Mohamed Salah

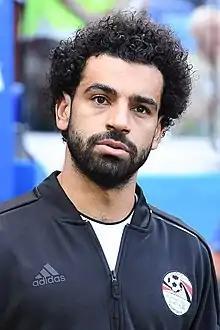
Salah with Egypt at the 2018 FIFA World Cup

Mohamed Salah Hamed Mahrous Ghaly (born 15 June 1992), also known as Mo Salah, is an Egyptian professional footballer who plays as a right winger or forward for club Liverpool and captains the Egypt national team. Often dubbed the "Egyptian King", he is widely regarded as one of the best players of his generation and one of the greatest wingers of all time. He is known for his clinical finishing, dribbling, speed, and playmaking abilities. He ranks fifth for the all-time African men's top goal scorers in international football and the second-highest for an African player from the 21st century (60).